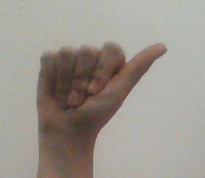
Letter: dhad